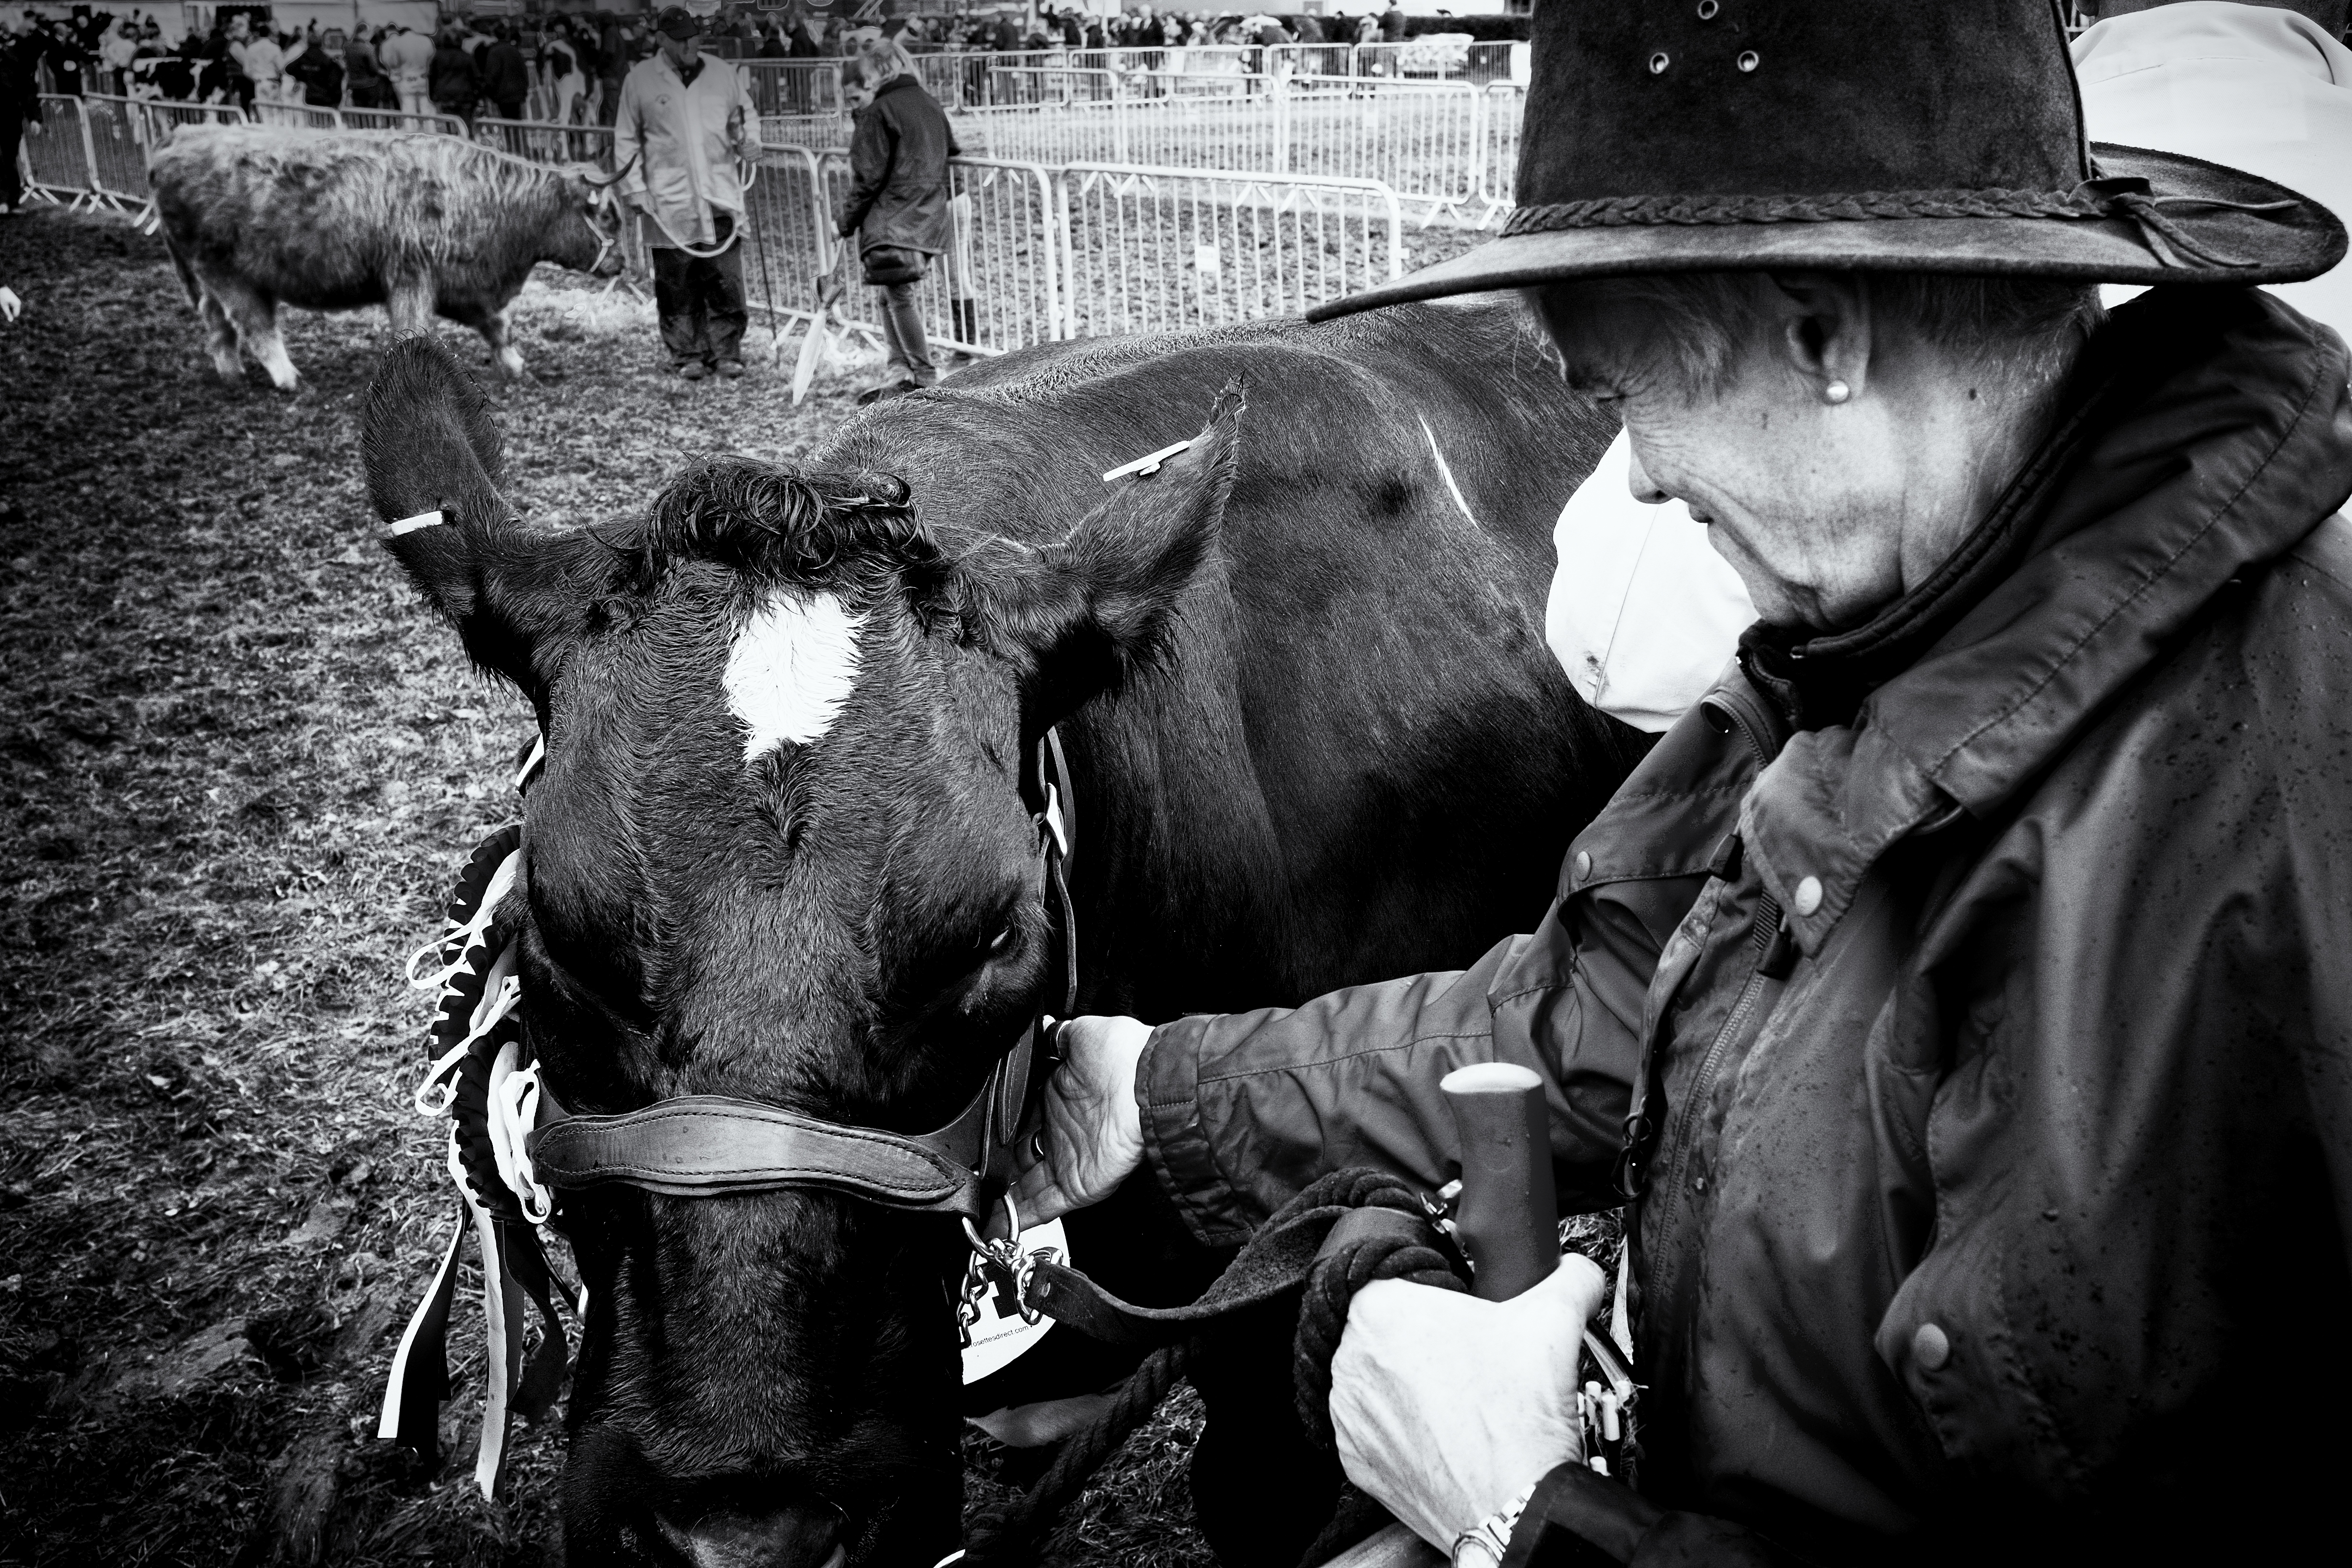
black and white, woman, cow, farming, hat, black, monochrome, wcas, 20160908, bull, croplands, westmorland, countyshow, 2015, monochrome photography, cattle like mammal